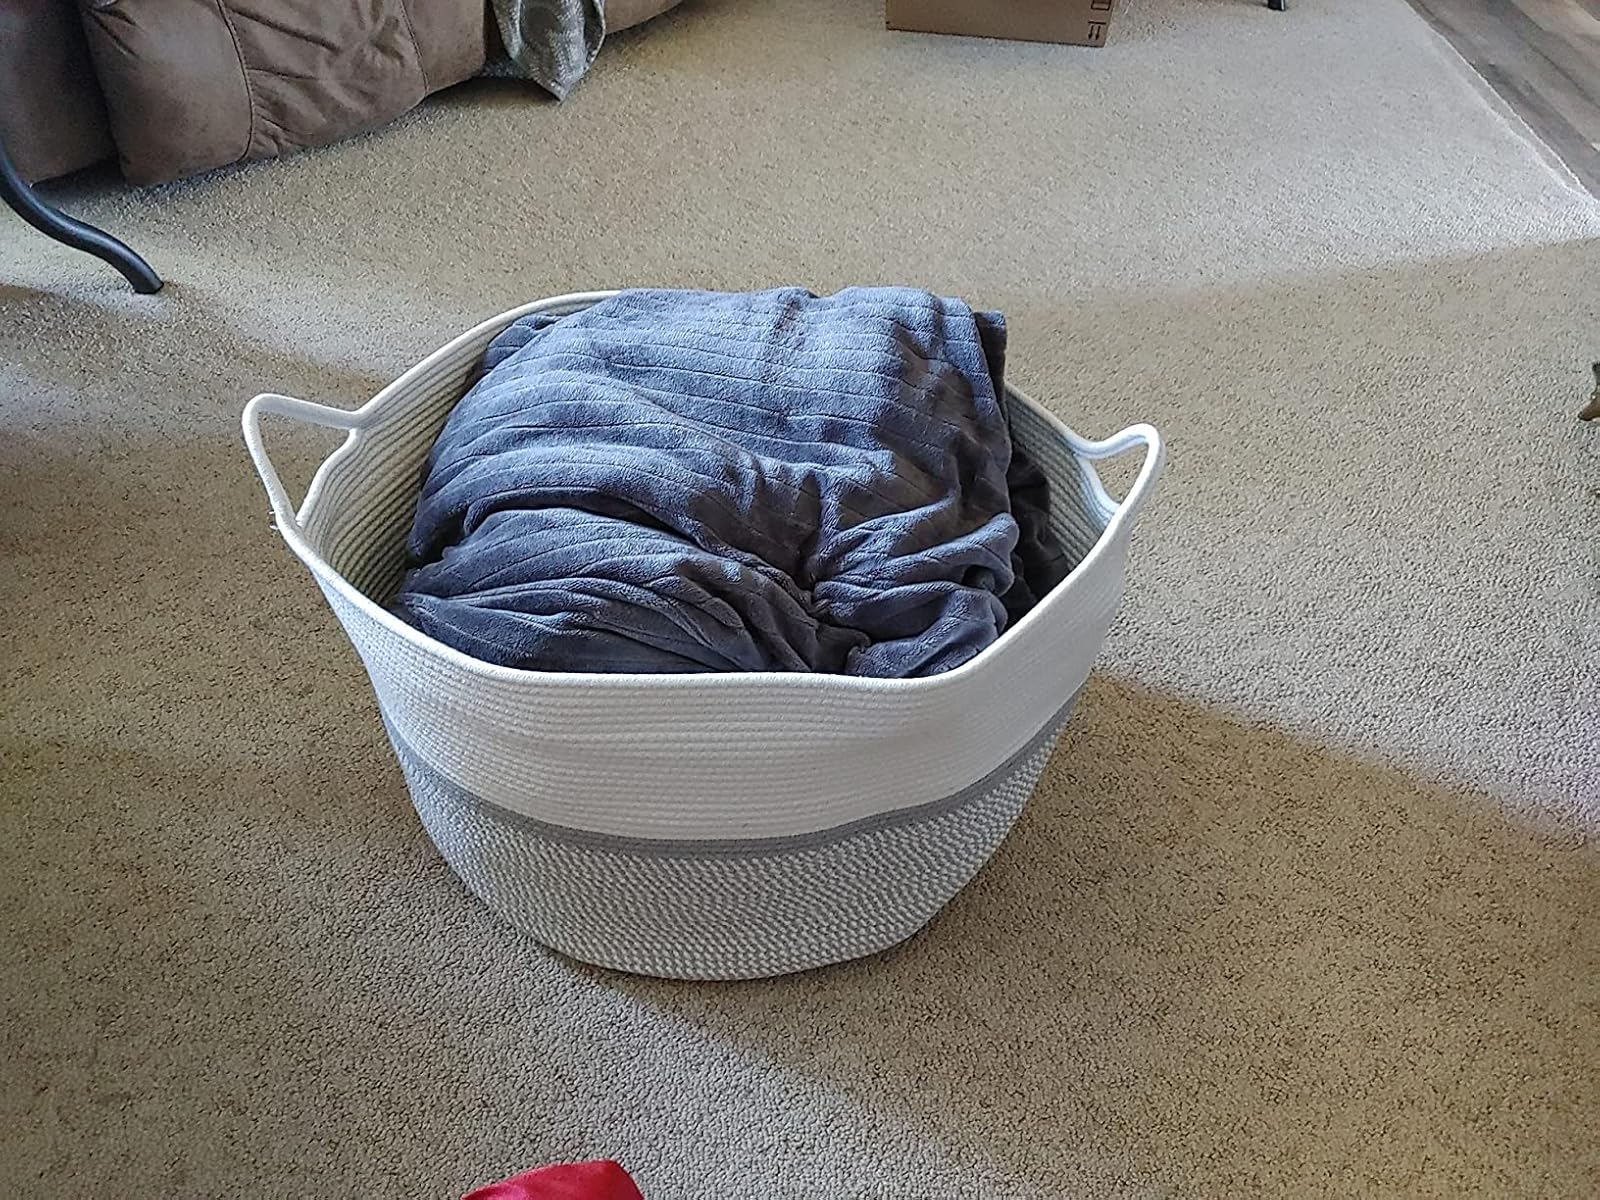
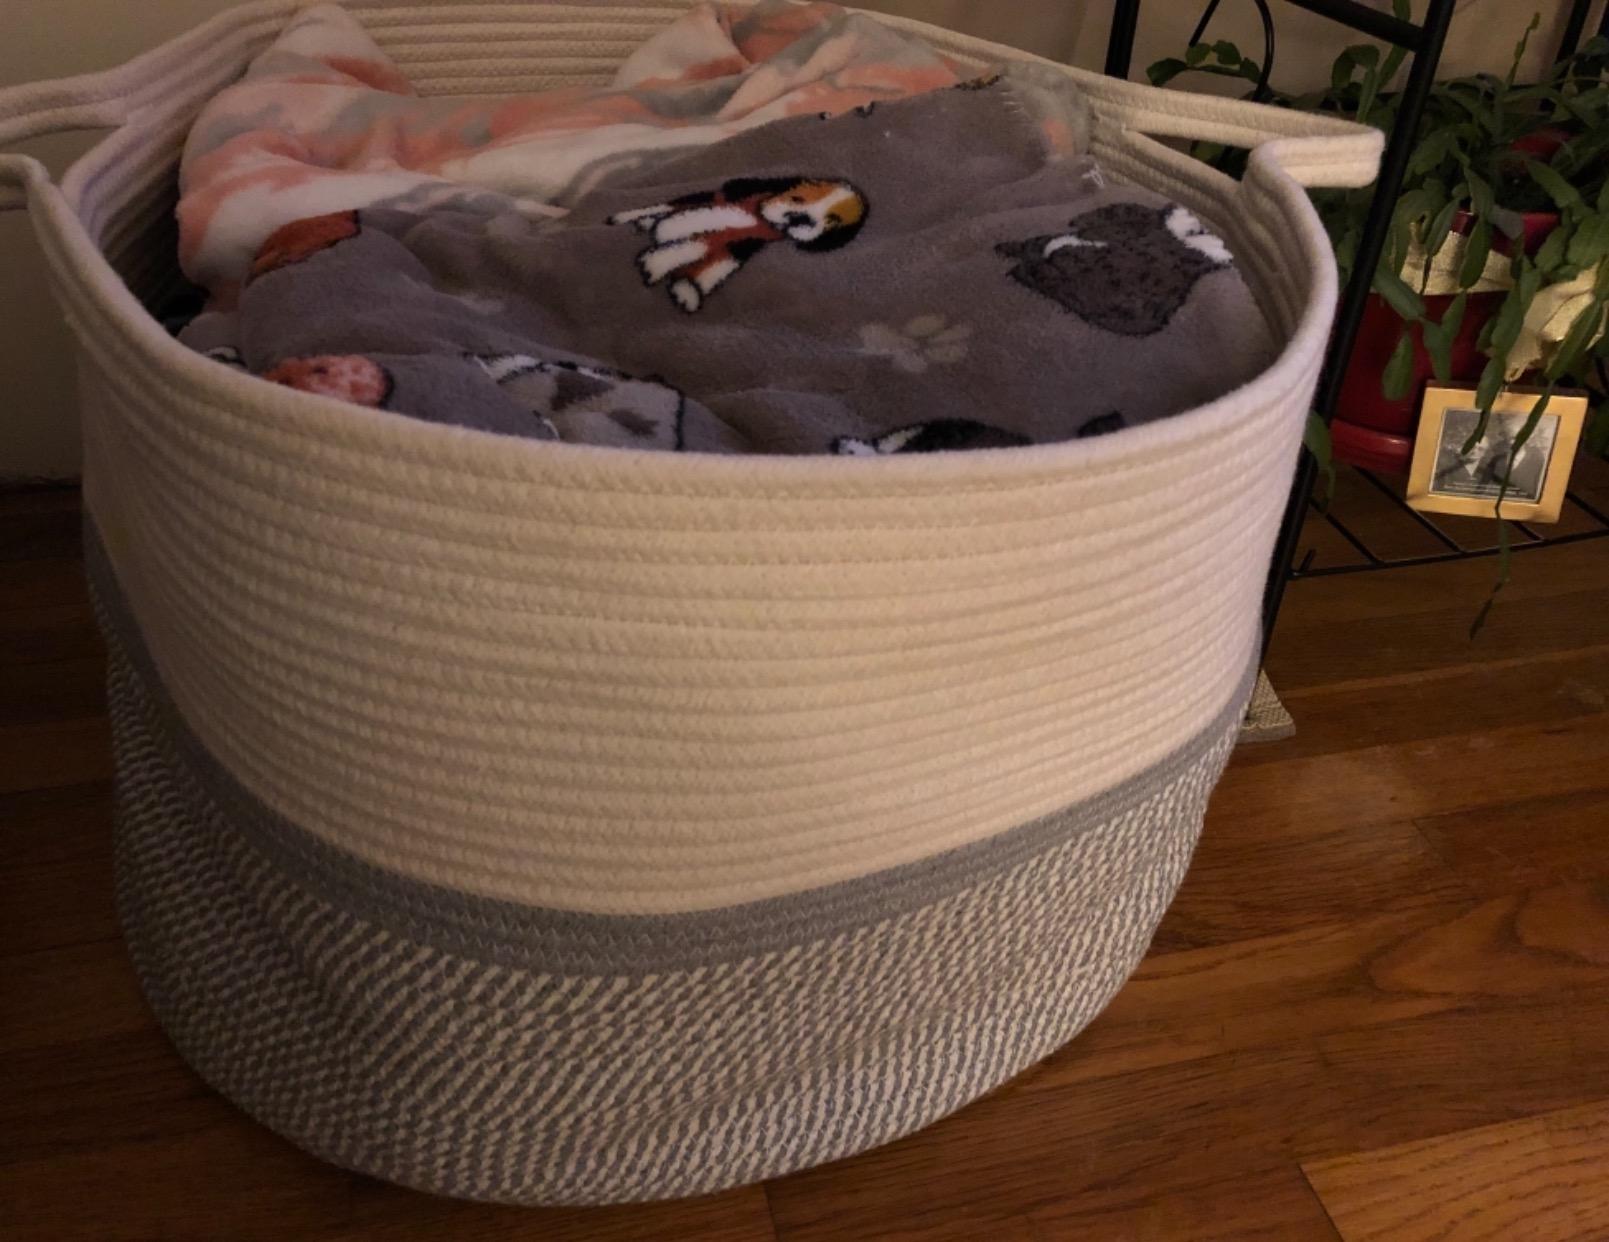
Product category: items_hamper
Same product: yes